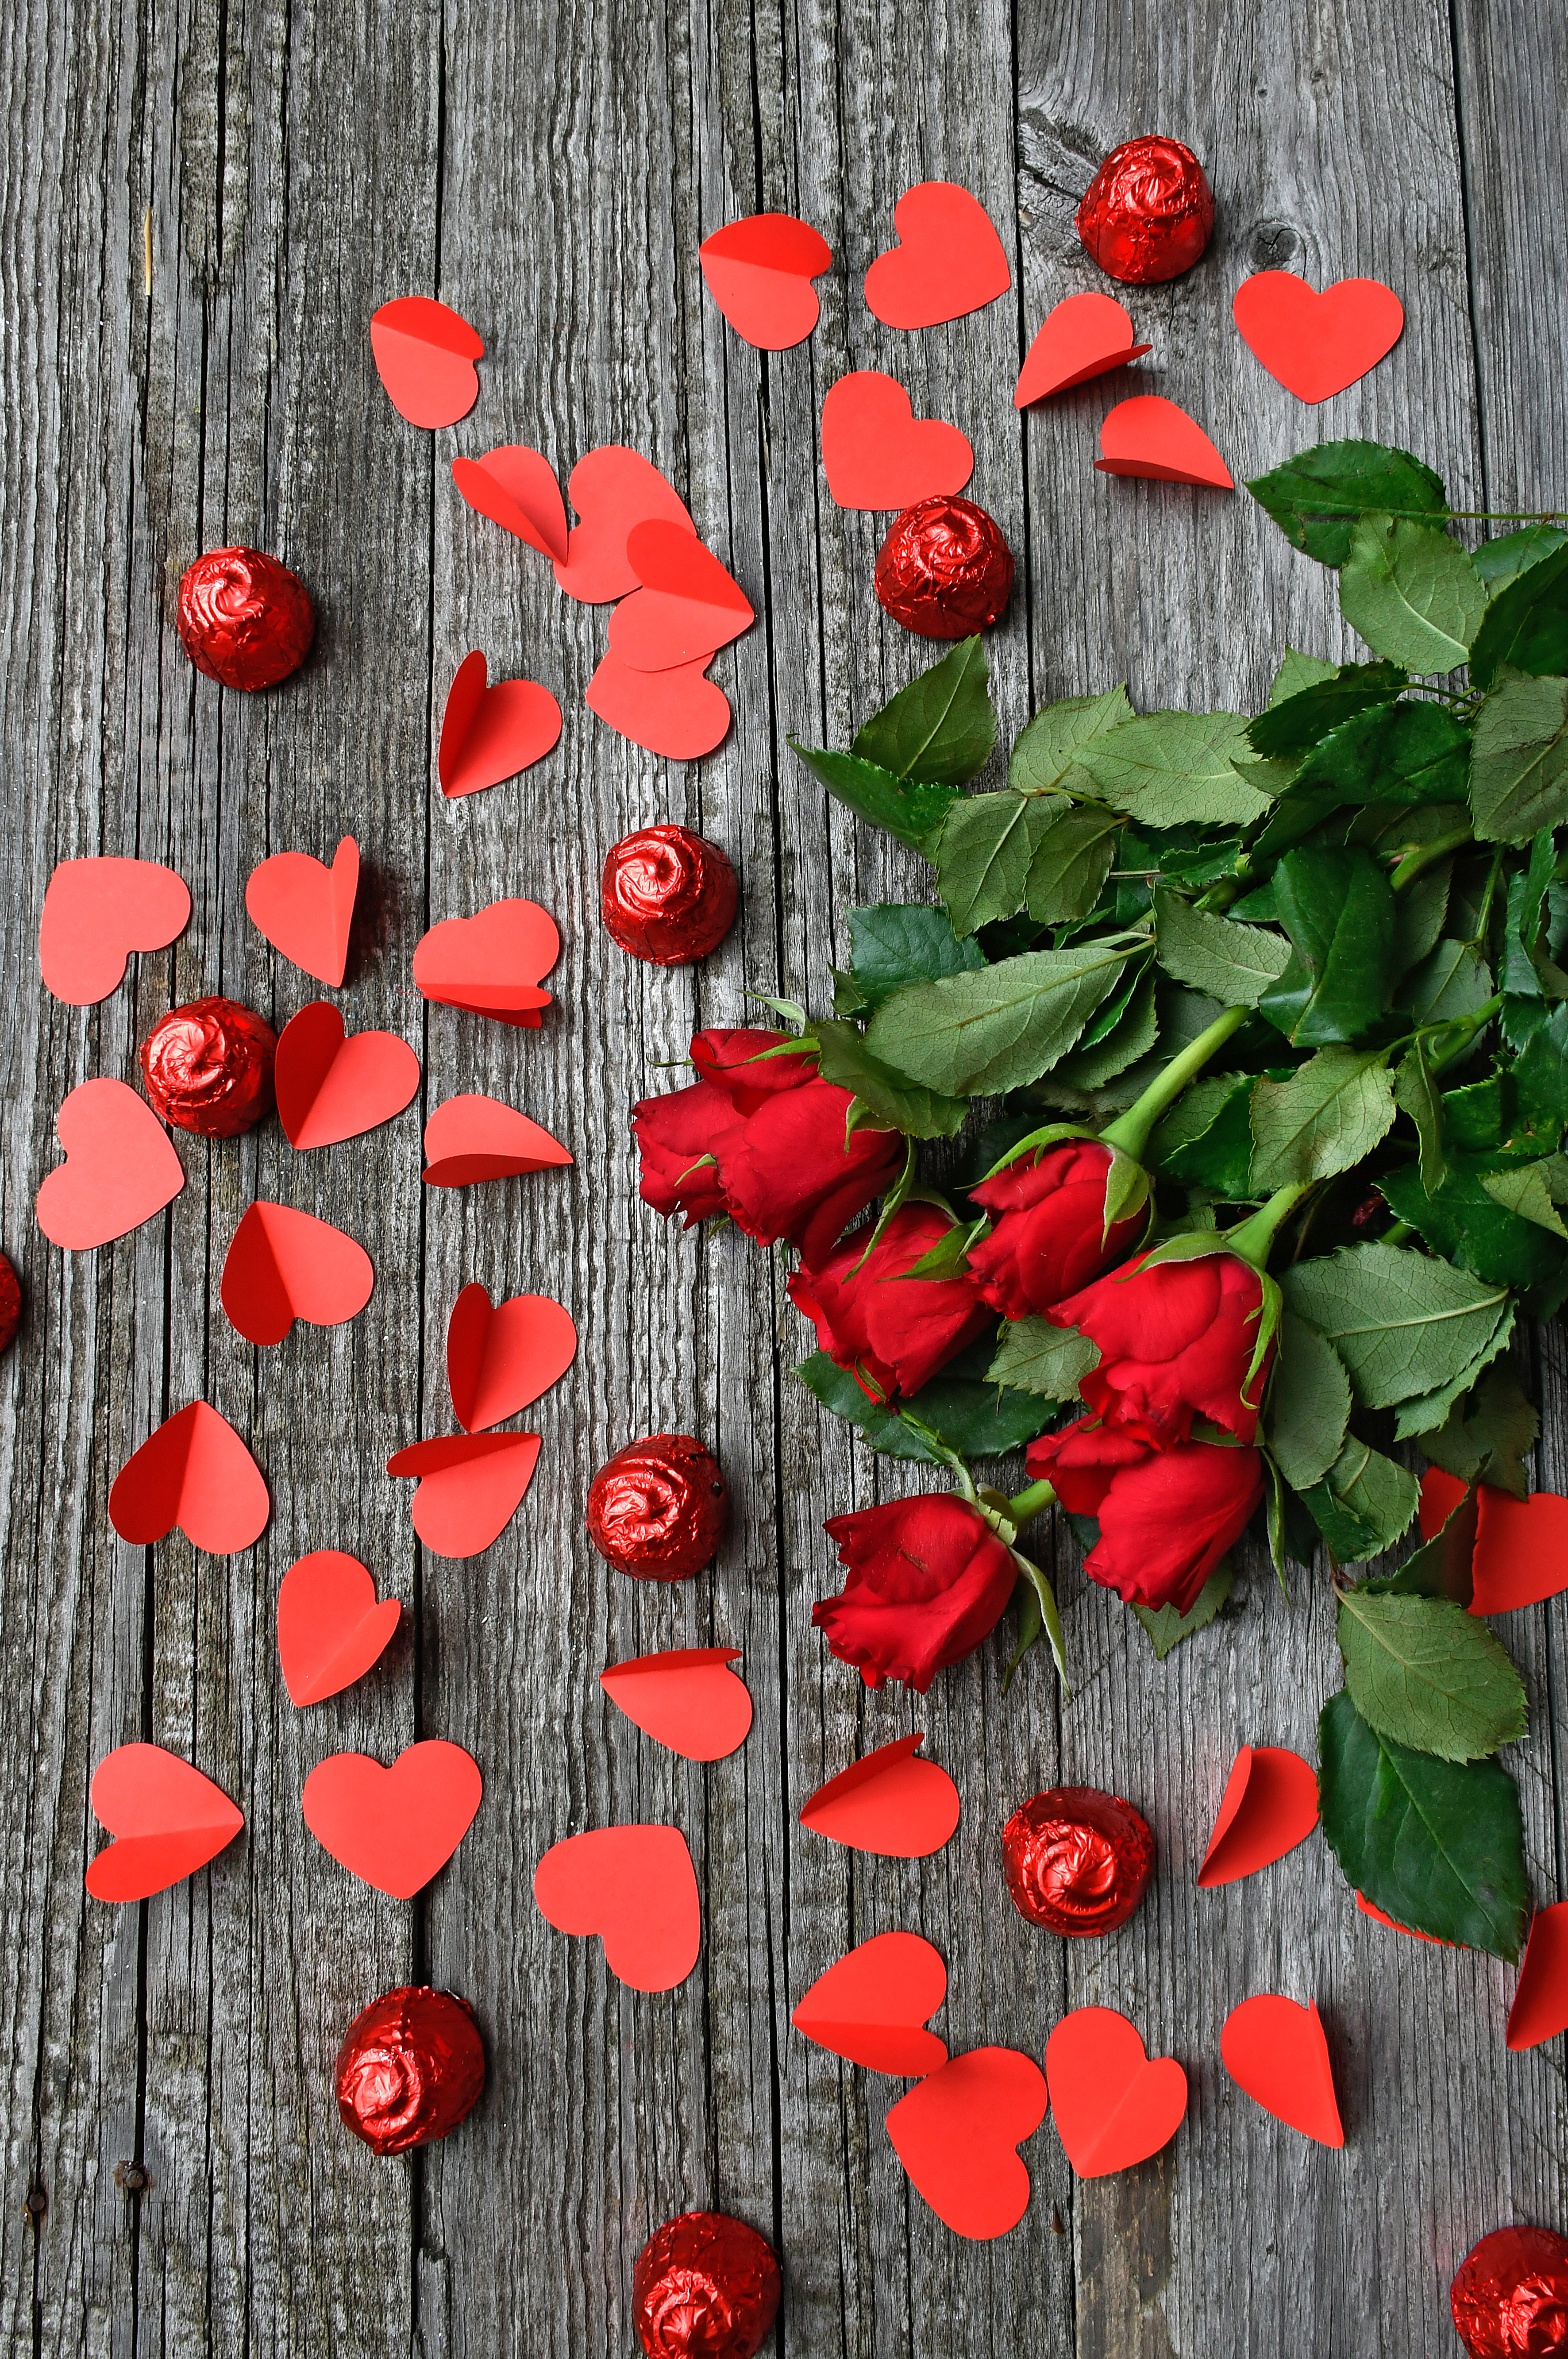
heart, love, red, valentine, romance, isolated, hearts, shape, symbol, food, romantic, day, frame, decoration, sweet, white, pink, fruit, candy, holiday, pomegranate, valentines, flower, flowers, nature, poppy, petal, coquelicot, plant, leaf, poppy family, corn poppy, plant stem, wildflower, flowering plant, wood, still life photography, still life, anemone, perennial plant